Ichirō Fujiyama

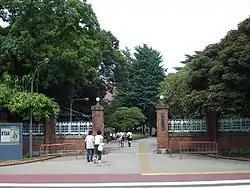
Tokyo University of the Arts, current successor to Tokyo Music School. Pictured is its Ueno Campus.

In April 1929, after graduating from , Fujiyama entered the vocal music department of the (later to become Tokyo University of the Arts), the only government-run music school in Japan at the time. During this period, there was a strong social tendency to believe that music and dancing were primarily for women, and Fujiyama was the only male student admitted to the vocal music department. When asked why he wanted to pursue a career in music during the school's entrance examination interview, Fujiyama replied that he wished to become an opera singer.